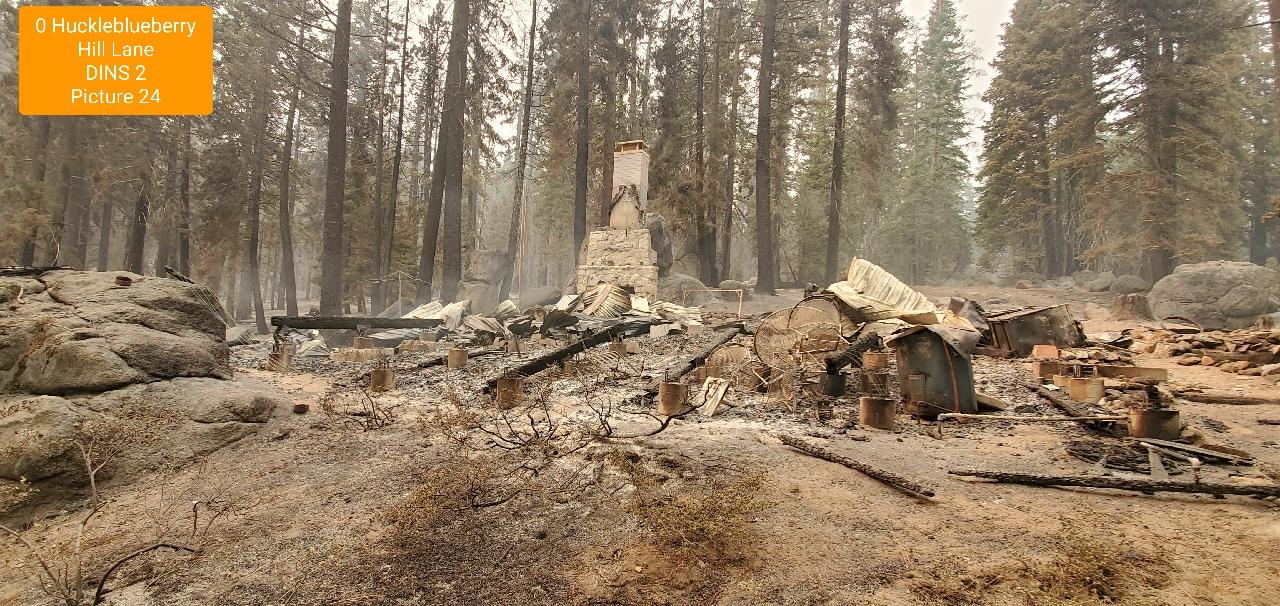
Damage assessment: destroyed